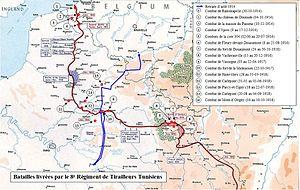
Campagne du 8e Régiment de Tirailleurs Tunisiens (8e RTT) pendant la 1ère Guerre Mondiale
Sa situation de protectorat français explique le rôle de la Tunisie pendant la Première Guerre mondiale. Depuis la signature du traité du Bardo en 1881, le ministre de la Guerre du pays est un général français et le bey de Tunis accepte de signer l'ordre de mobilisation de l'armée tunisienne bien que la régence de Tunis reste officiellement neutre pendant le conflit.